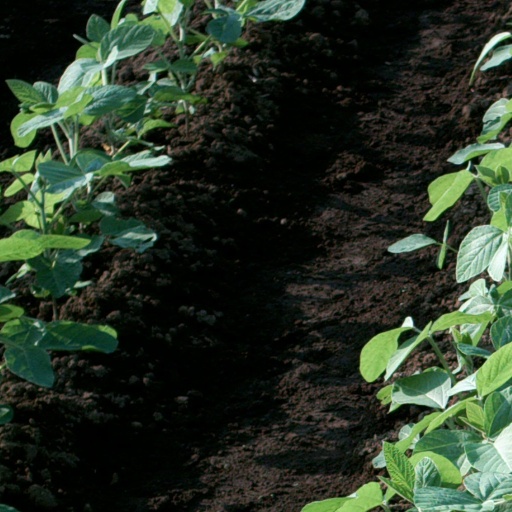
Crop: soybean